McKelligon Canyon

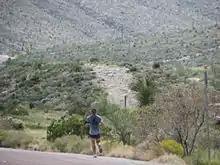
Soldier running up McKelligon Canyon for his daily endurance training PT

McKelligon Canyon lies on the south eastern side of the Franklin Mountains and surrounded by canyon walls. It is a popular destination known for its rock climbing, hiking, running, walking and biking. Visitors have a variety of rock climbing routes to choose from and the symmetric terrain is filled with crevices and cracks. All hiking trails including the Ron Coleman Trail begin at the end of McKelligon Canyon and are open year-round. McKelligon Canyon is part of the Franklin Mountains State Park and is subject to fees and restrictions from the Texas parks and Wildlife Department.